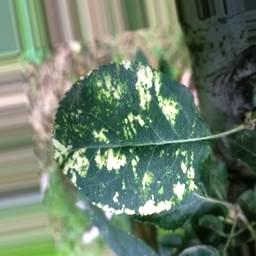
Label: Apple_Mosaic